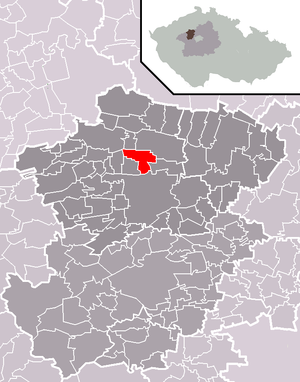
Dřínov est une commune du district de Kladno, dans la région de Bohême-Centrale, en République tchèque. Sa population s'élevait à 322 habitants en 2020.